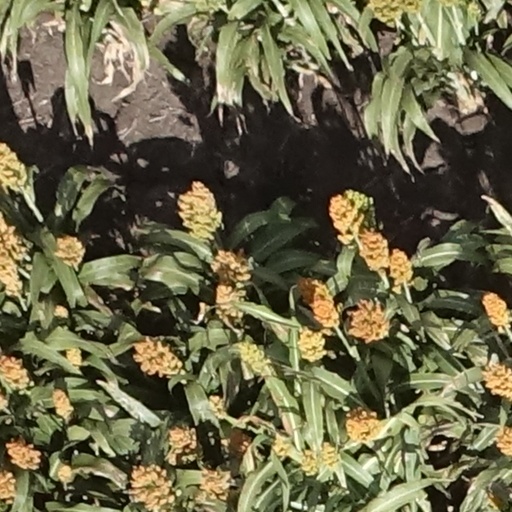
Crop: sorghum